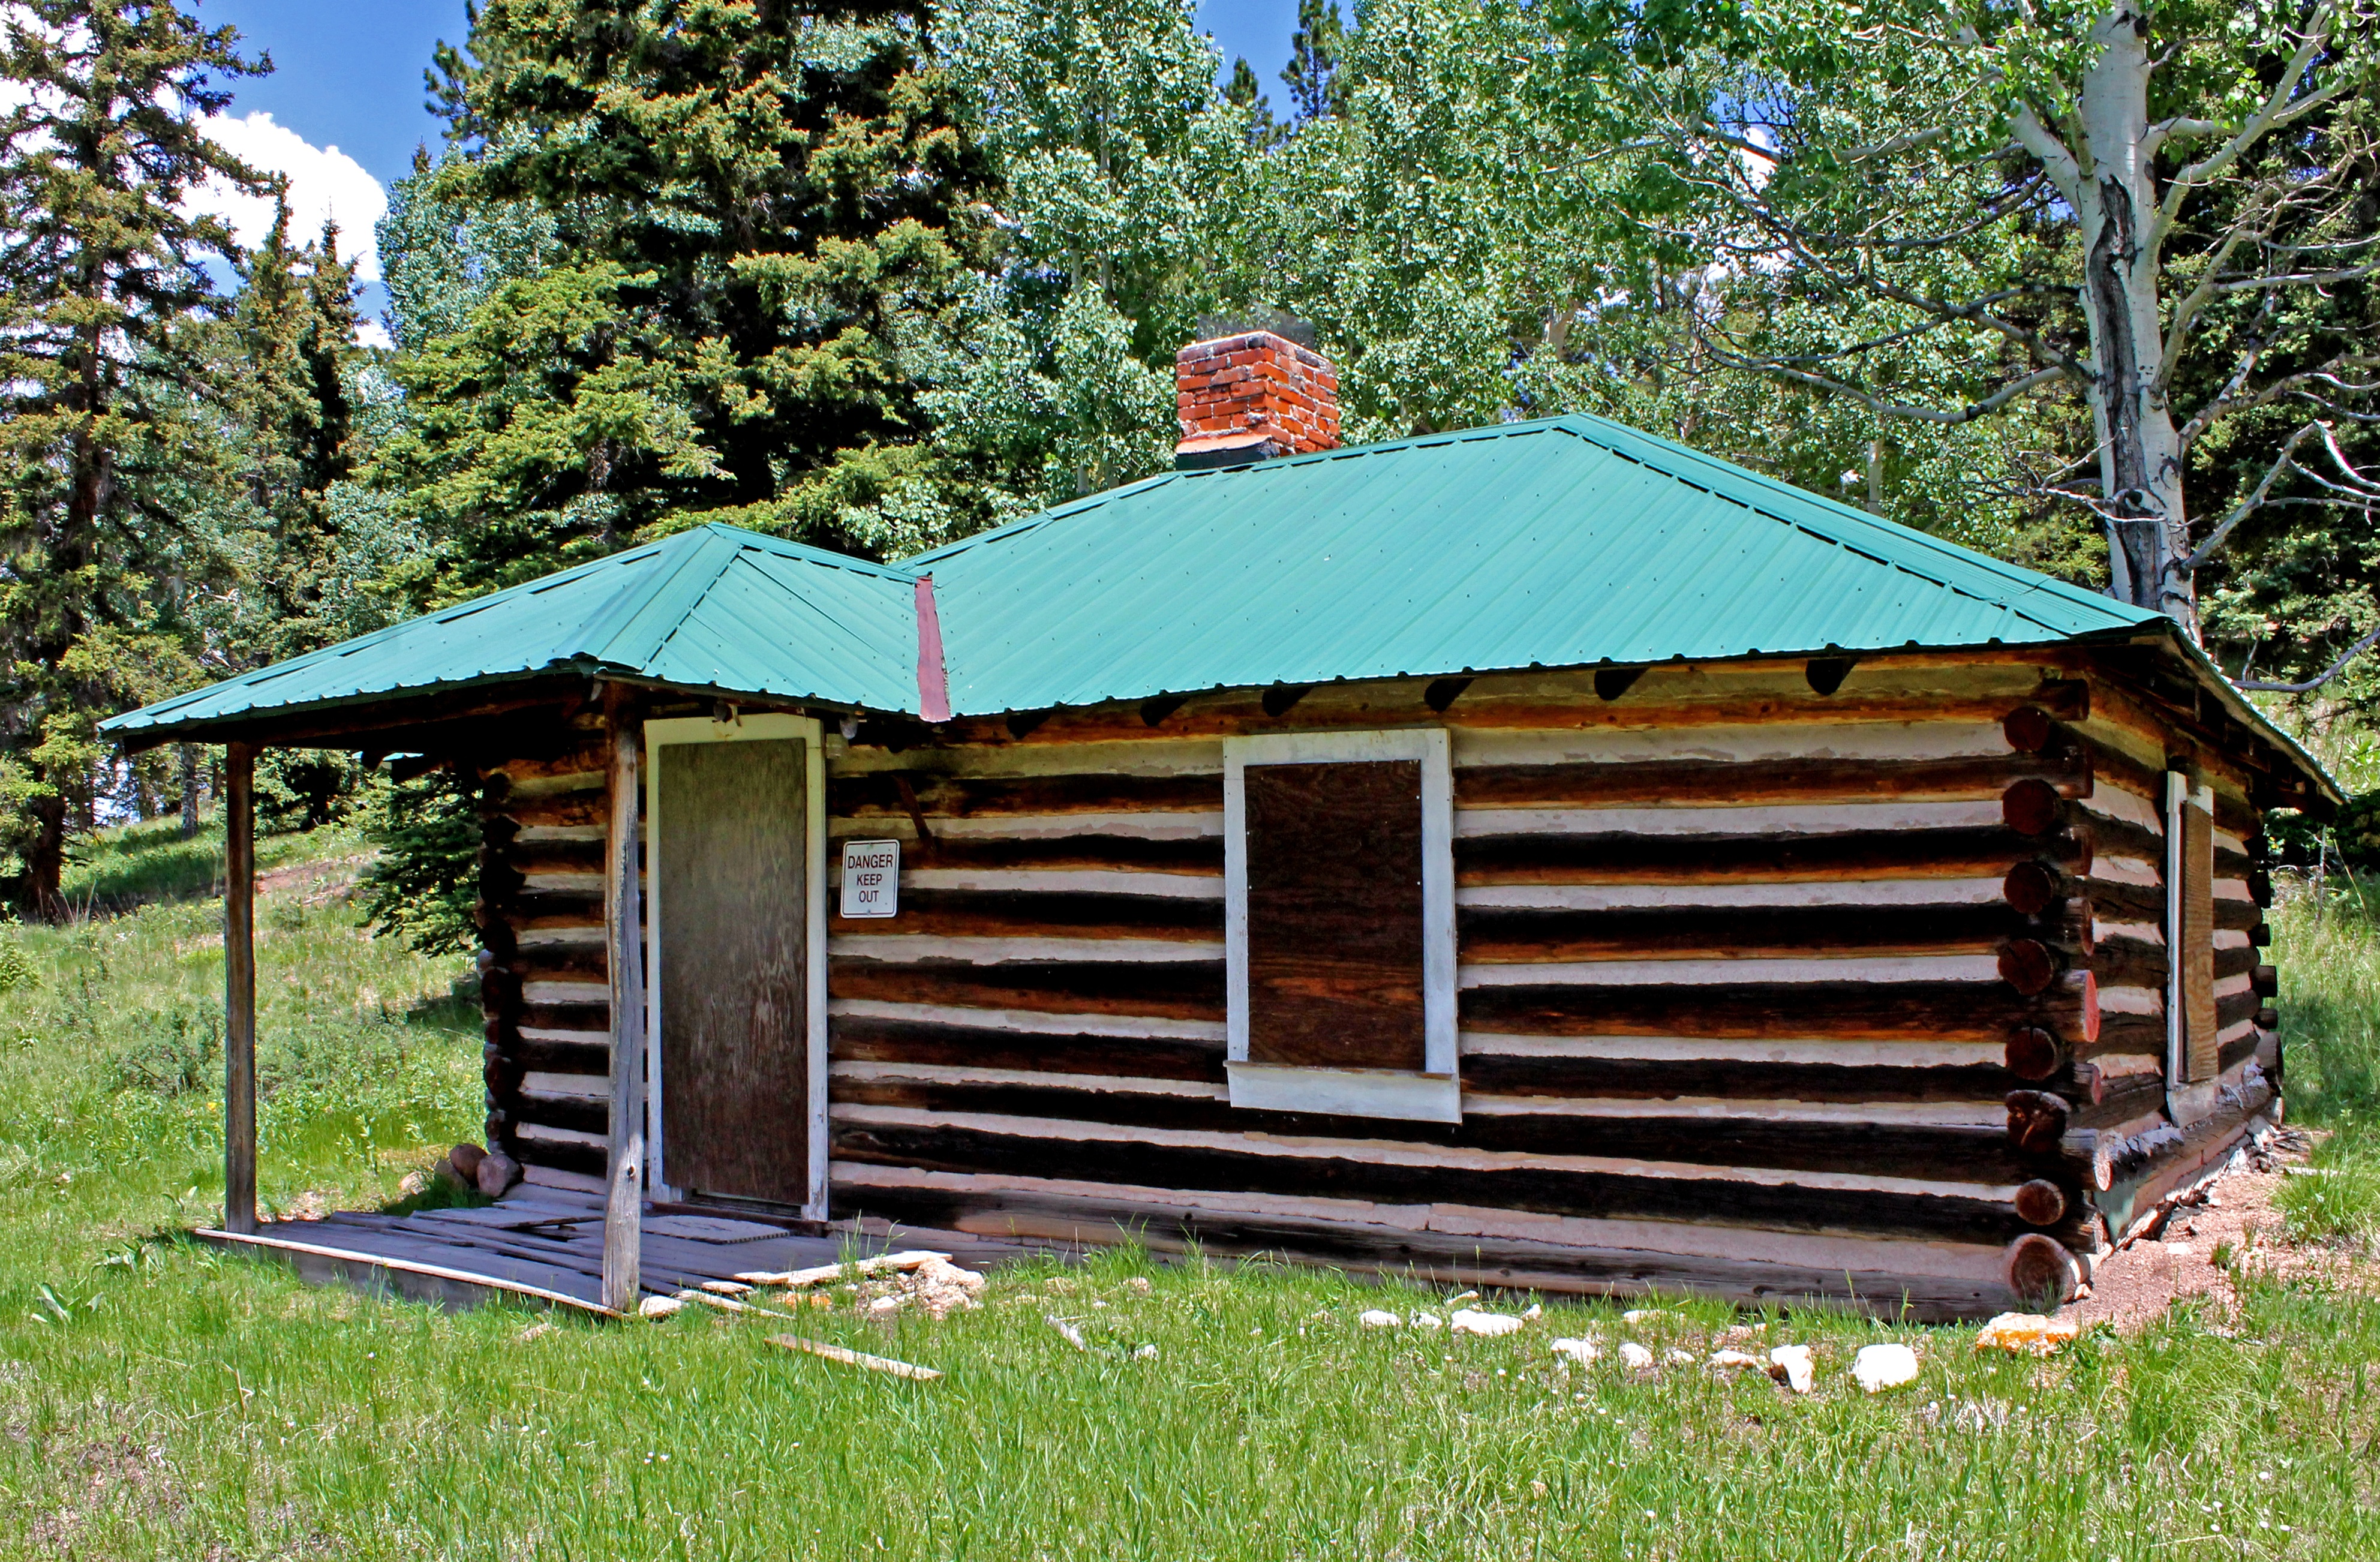
architecture, farm, vintage, house, building, old, home, shed, rustic, hut, shack, rural, log, cabin, cottage, backyard, abandoned, gazebo, historic, weathered, wooden, log cabin, pioneer, homestead, outdoor structure, old cabin